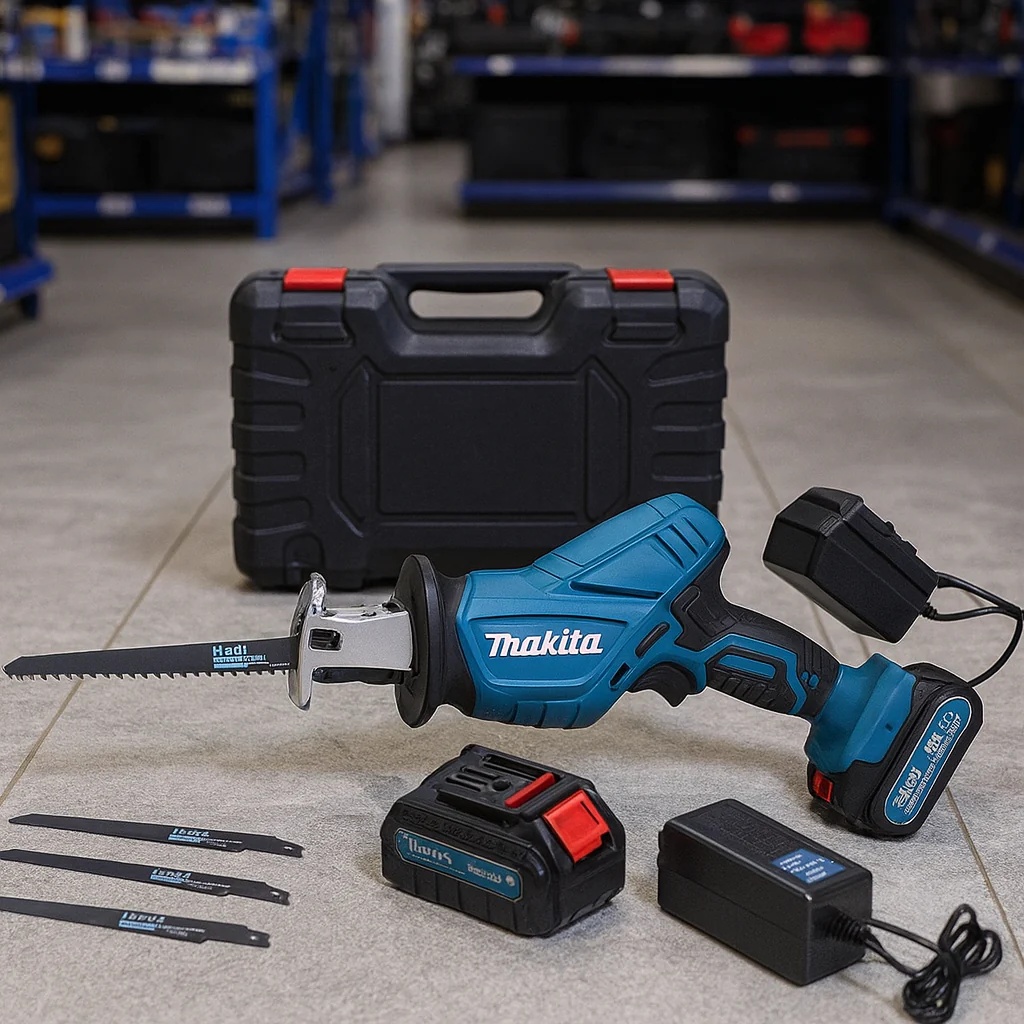
🔥 Akumulatorska Testera „Lisičiji Rep“ – Makita Sistem | 2 Baterije + Punjač + 4 Lista
Akumulatorska Testera „Lisičiji Rep“ – Makita Sistem | 2 Baterije + Punjač + 4 Lista ⚙️ Snaga, preciznost i sloboda bez kablova! Profesionalna akumulatorska testera tipa „lisičiji rep“ idealna je za brzo i precizno rezanje drveta, metala, plastike i građevinskih materijala . Ovaj model pruža snagu električne pile i slobodu bežičnog rada , što ga čini savršenim alatom za radionice, terene i kućne projekte. Dolazi u koferu sa svim potrebnim dodacima — spremno za rad odmah po otvaranju! 🔋 Specifikacije i oprema: ✅ 2 izmjenjive litijum-jonske baterije – dug rad bez prekida ✅ Punjač u paketu – brzo i sigurno punjenje ✅ 4 lista pile : 1 dužine 17 cm 3 lista dužine 12,5 cm (različitog zuba za drvo, metal i plastiku) ✅ Kofer – čvrst, praktičan za prenos i zaštitu alata ✅ Ergonomska ručka sa protivkliznom oblogom ✅ Bežični rad – nema kablova, maksimalna sloboda pokreta 💪 Prednosti: Izuzetno lagana i snažna konstrukcija Brza izmjena listova bez dodatnog alata Idealna za građevinare, majstore, baštovane i hobi korisnike Precizan rez čak i u teže dostupnim mjestima Kompatibilna sa Makita 18V baterijama 🧰 U setu dobijaš: 1x Testera “Lisičiji rep” 2x Litijum-jonska baterija 1x Brzi punjač 4x List pile (17 cm + 3x 12.5 cm) 1x Tvrdi kofer 🚀 Spreman alat – odmah za upotrebu! Pouzdan partner za sve vrste radova – od rezanja dasaka i cijevi, do renoviranja i baštenskih projekata . Kompaktan, snažan i praktičan – alat koji uvijek opravda očekivanja!
Brand: Klik Shop
Category: Hardware > Tools > Saws > Reciprocating Saws